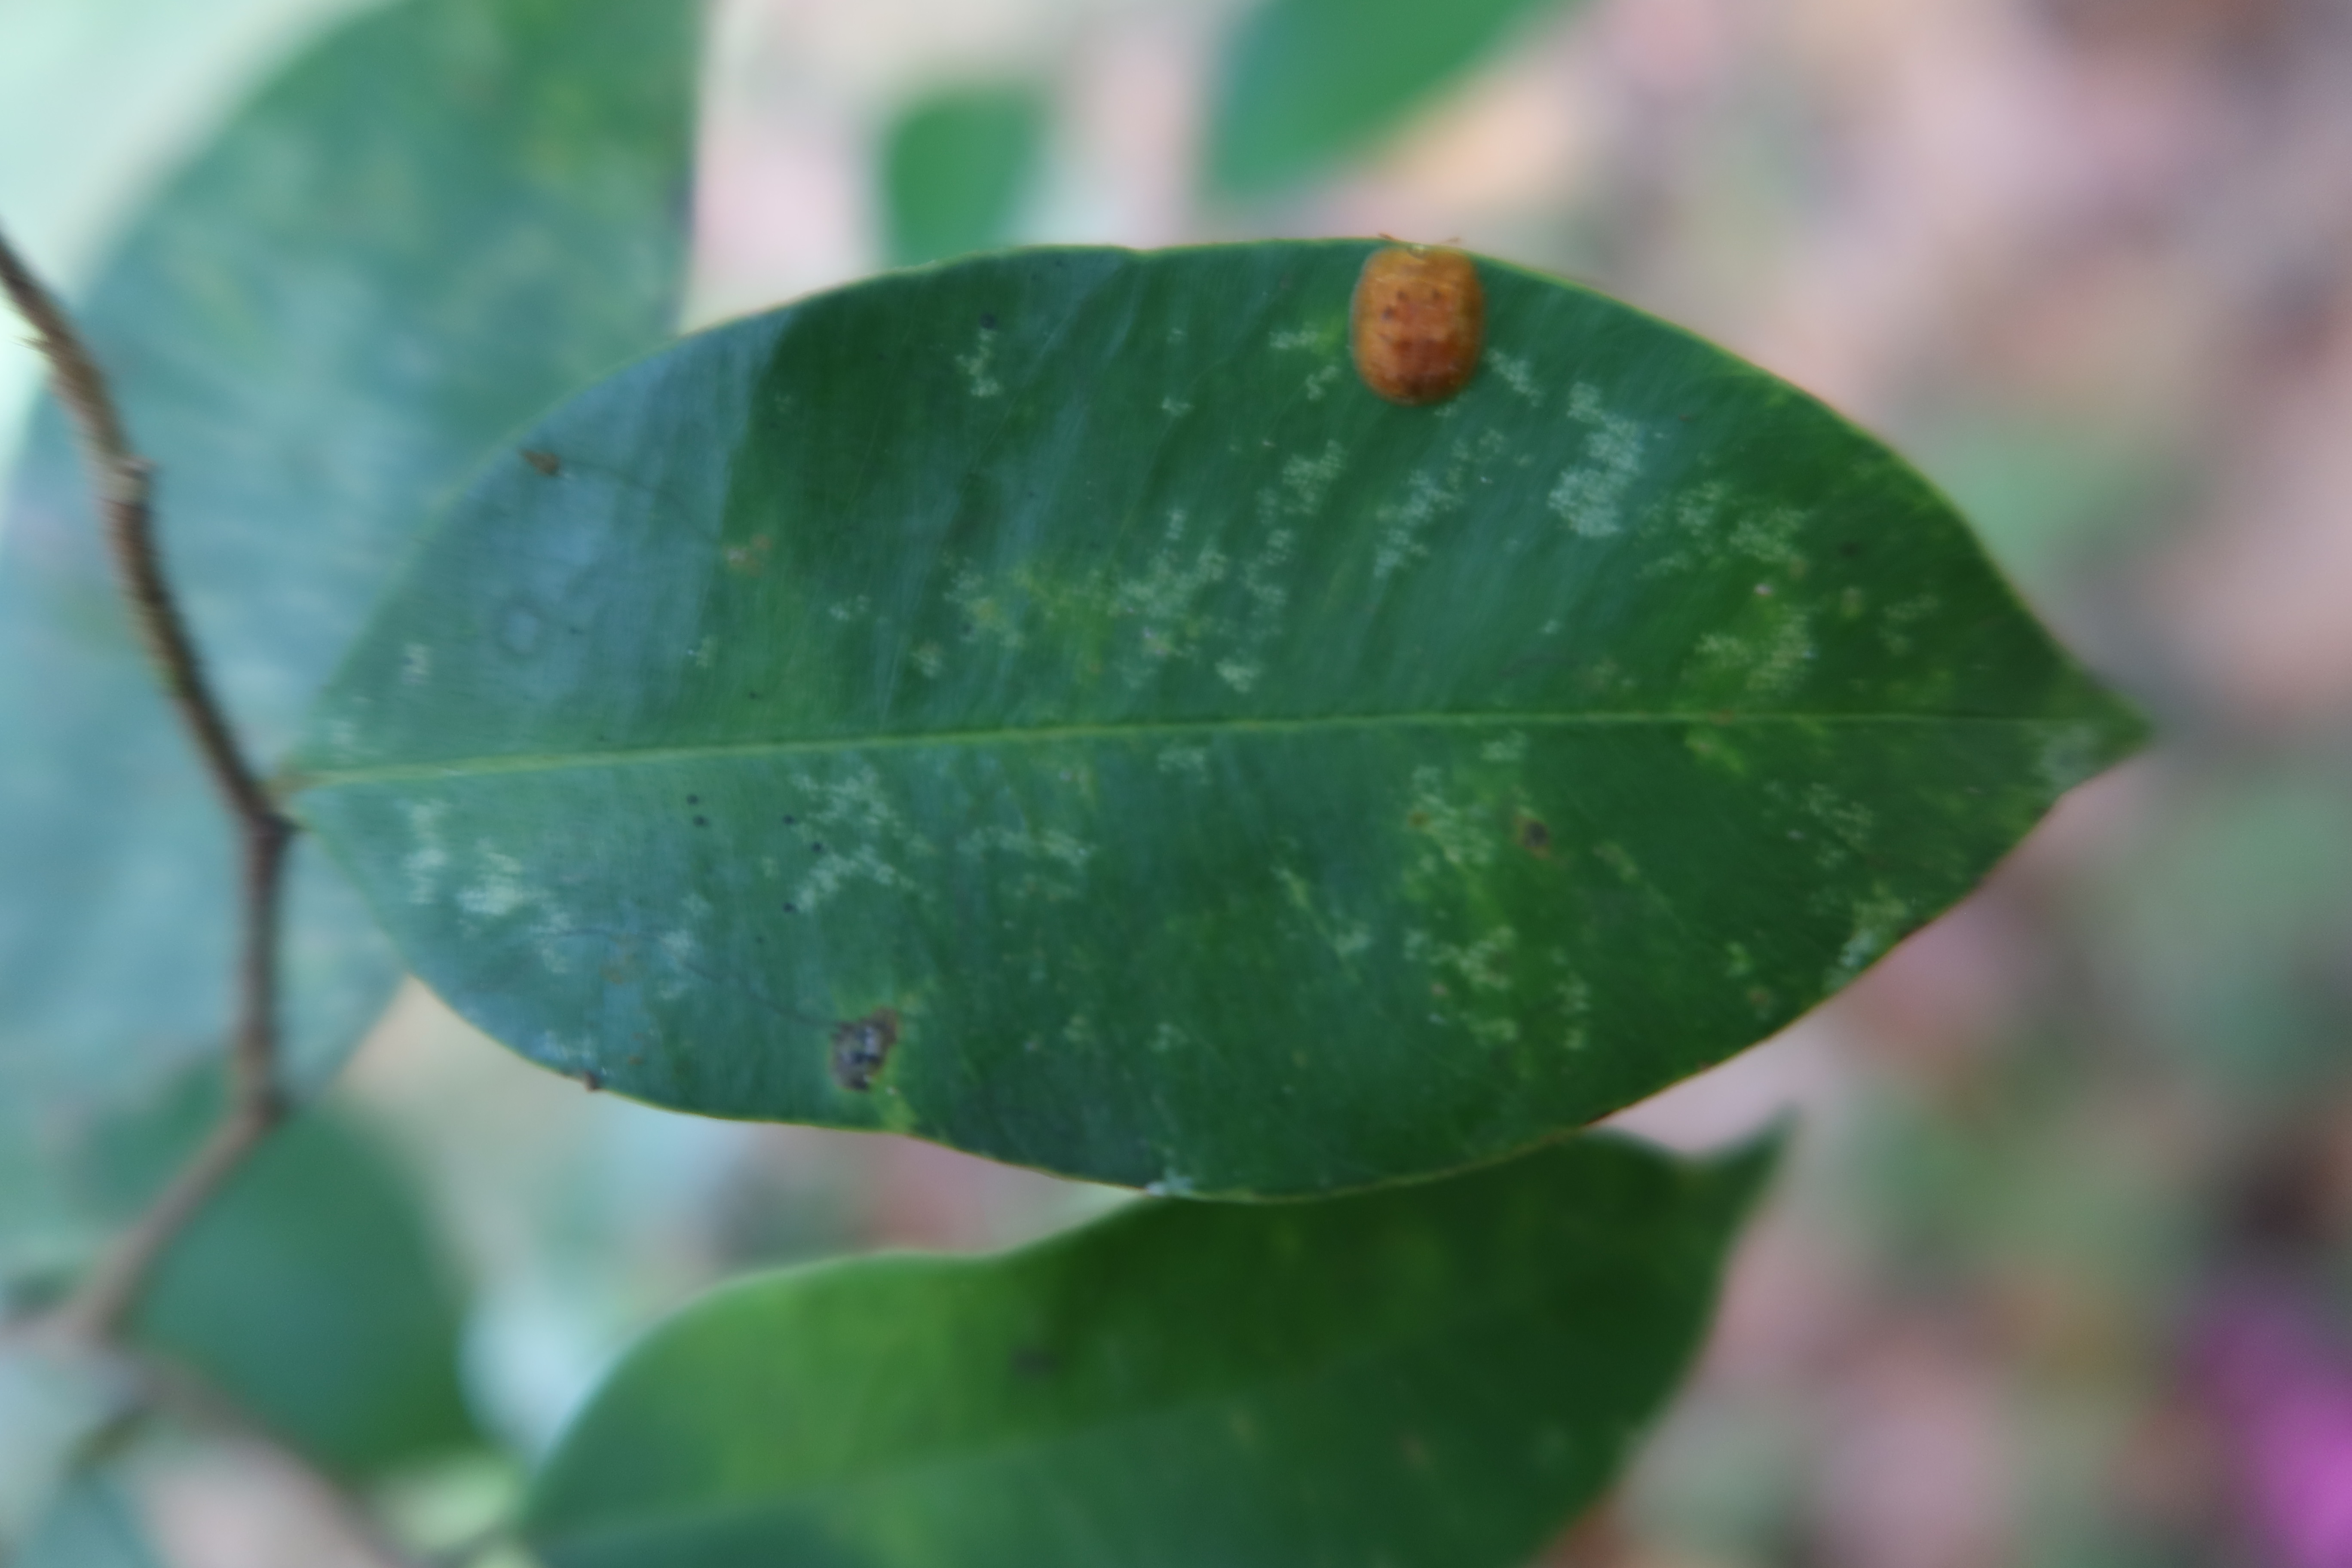
Label: Flea Beetles